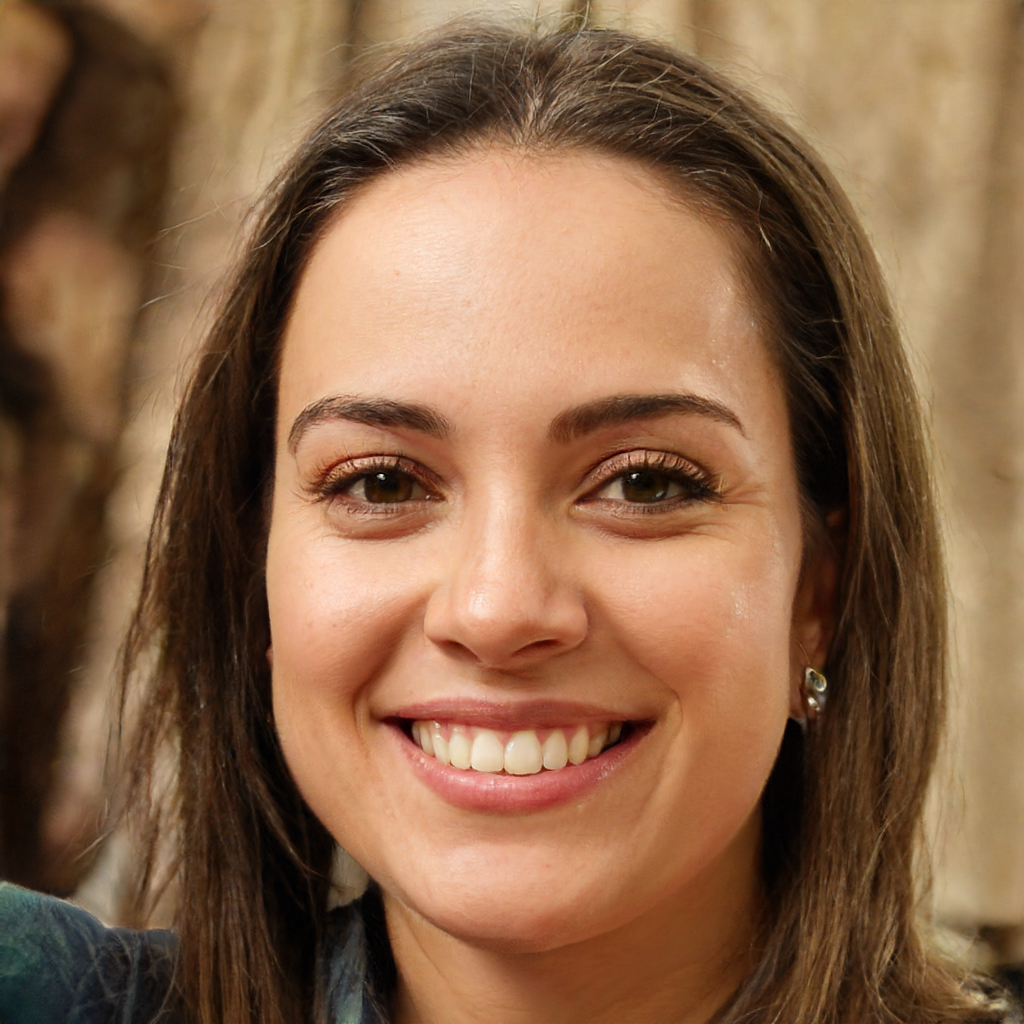
Portrait style: Real Portrait